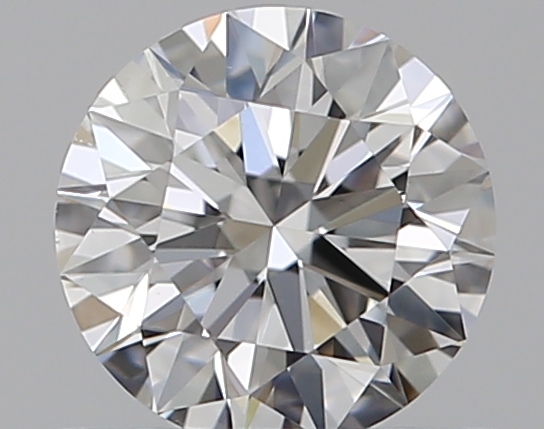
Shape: round
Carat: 0.51
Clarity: VS1
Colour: E
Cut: EX
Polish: EX
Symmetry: EX
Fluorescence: N
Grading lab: GIA
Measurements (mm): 5.11 x 5.12 x 3.15